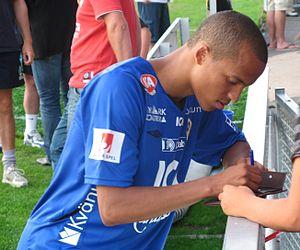
Marcus Olsson, est un footballeur international suédois. Il joue en tant que défenseur. Il est le frère jumeau de Martin Olsson.